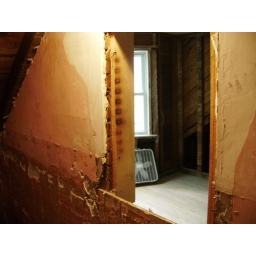
The hole left from the mirror cabinet in the bathroom